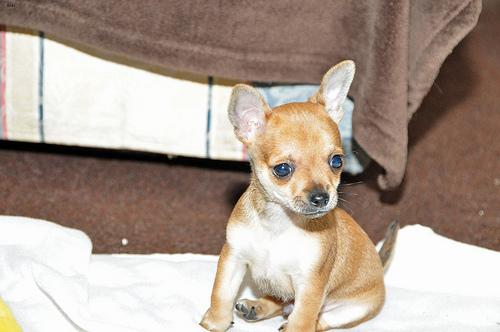
Breed: chihuahua